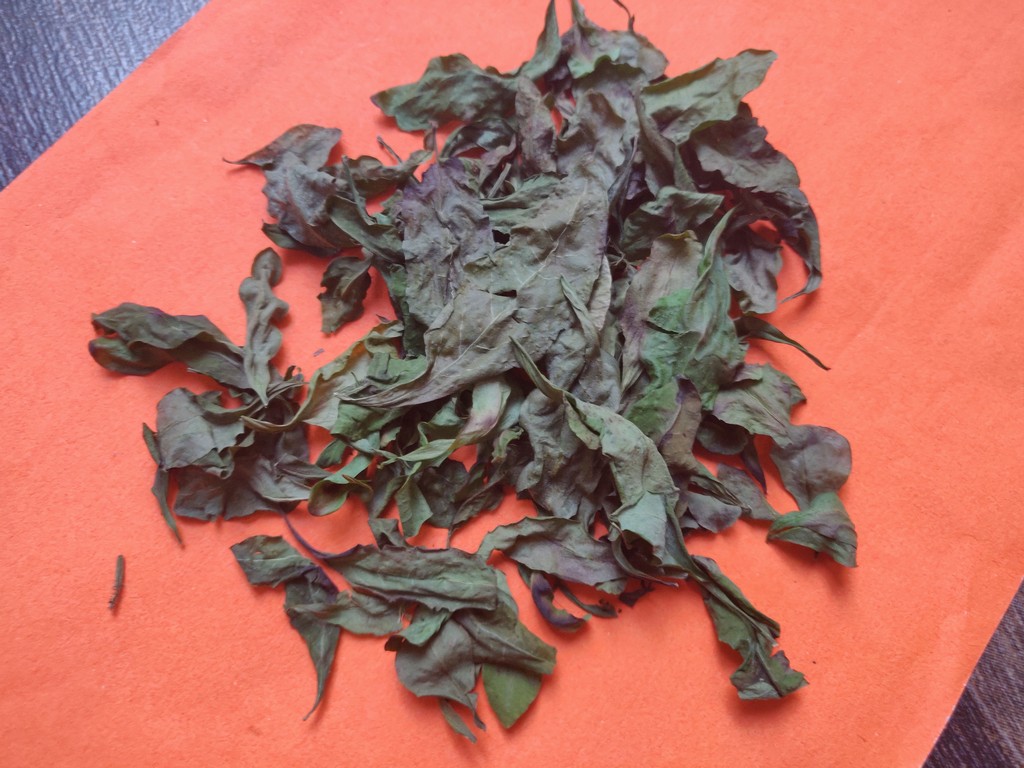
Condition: Dried
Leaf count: multiple
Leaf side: unknown